Chuck Hinton

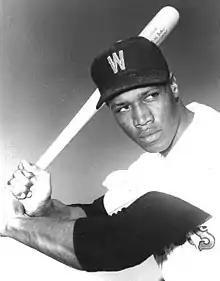
Hinton in 1962

Charles Edward Hinton Jr. (May 3, 1934 – January 27, 2013) was an American professional baseball player. An outfielder, Hinton played in Major League Baseball for the Washington Senators (1961–64), Cleveland Indians (1965–67, 1969–71) and California Angels (1968). He batted and threw right-handed and was listed as tall and .